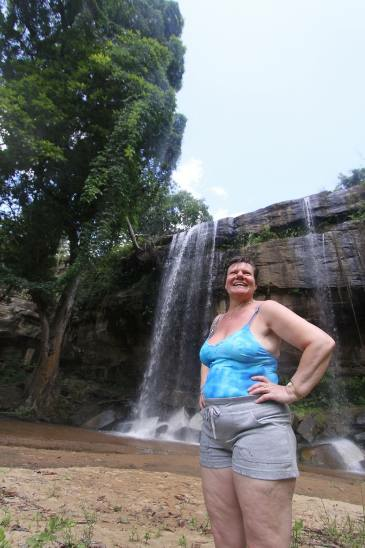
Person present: Yes